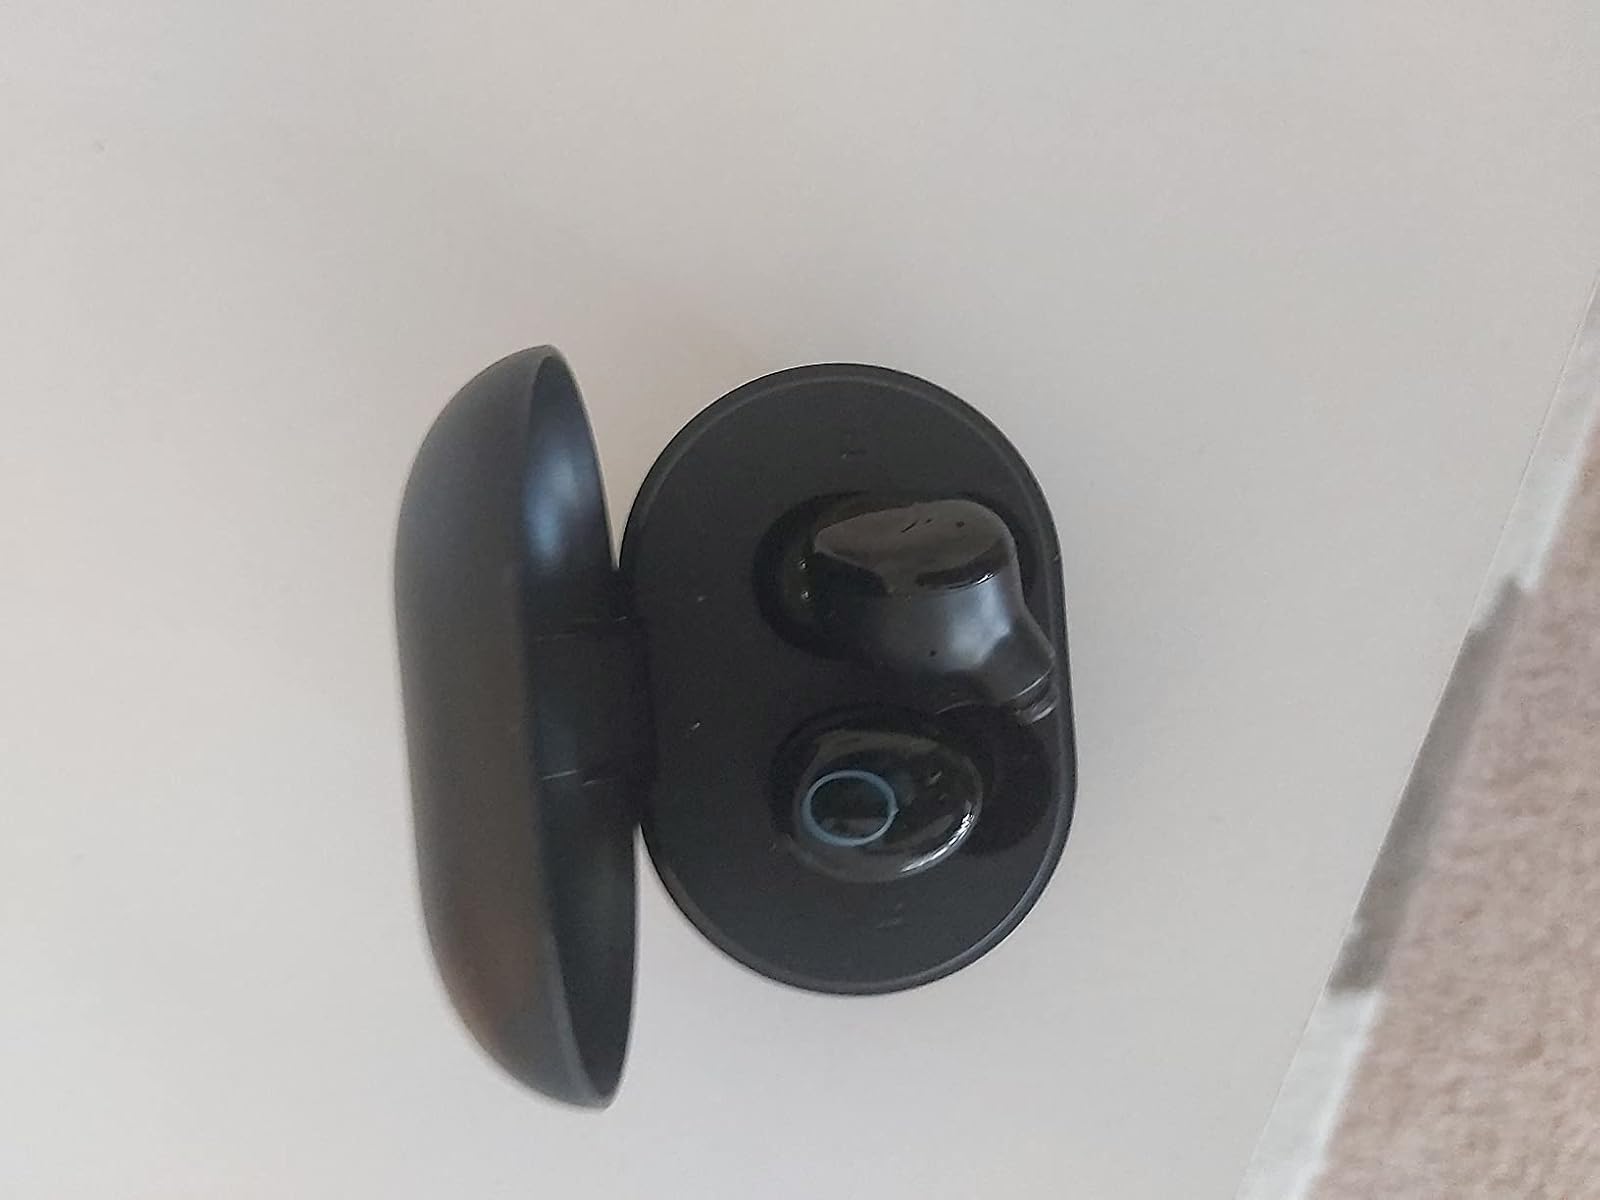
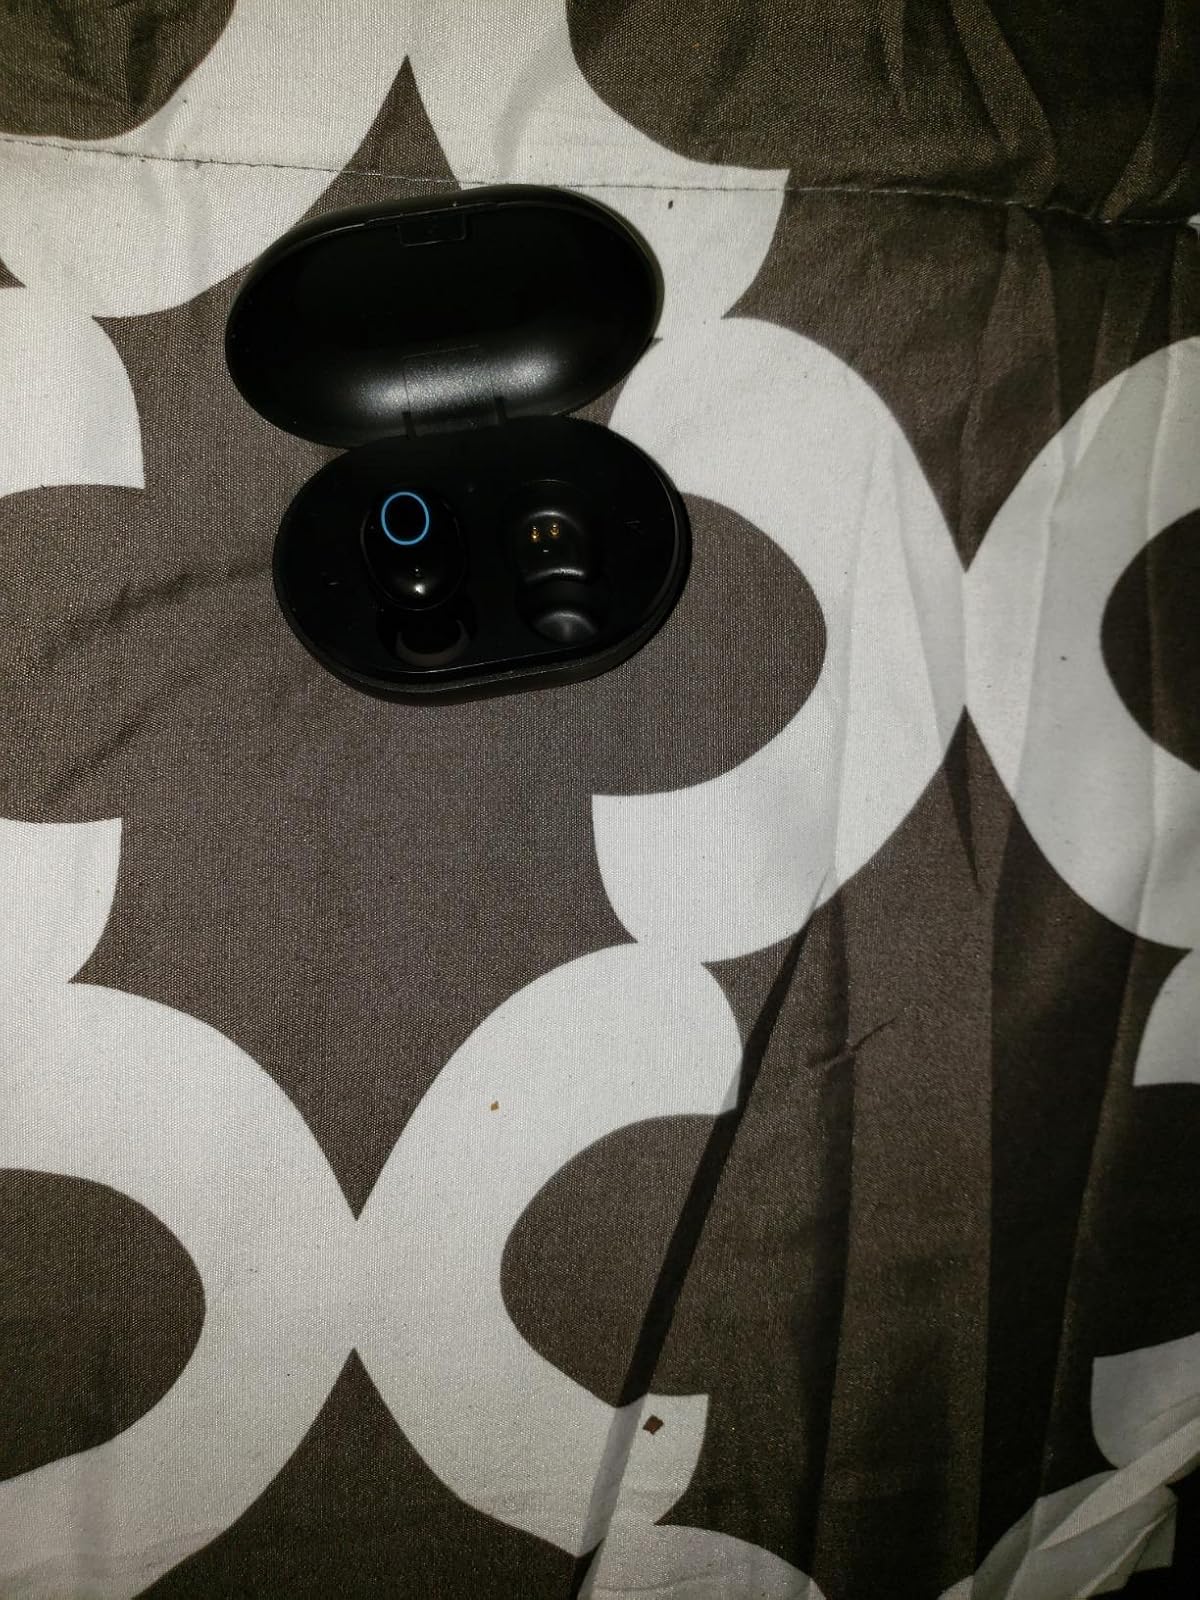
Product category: earbuds
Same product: yes